Yokkaichi

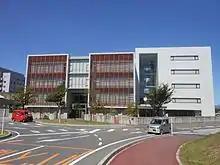
Yokkaichi Nursing and Medical Care University

Yokkaichi has 38 public elementary schools and 22 public middle schools operated by the city government, and there are three private middle schools. The city also operates one special education school for the disabled. The city has ten public high schools operated by the Mie Prefectural Board of Education and five private high schools. The prefecture also operates two special education schools for the disabled.